Les Ottolenghi

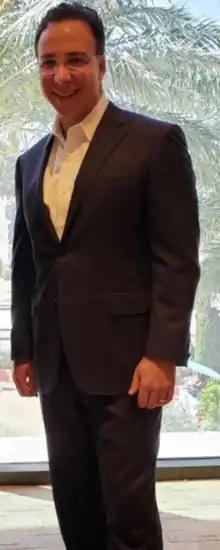

Les Ottolenghi is an entrepreneur and technology executive who is currently the CEO of the mobile gaming platform company VIP Play Inc. Prior positions held by him include Chief Information and Innovation Officer at Las Vegas Sands Corporation, Executive Vice President and Chief Information Officer at Caesars Entertainment Corporation, Chief Transformation and Commercial Officer at Lee Enterprises, and Chief Information and Commercial Officer at Stride, Inc.